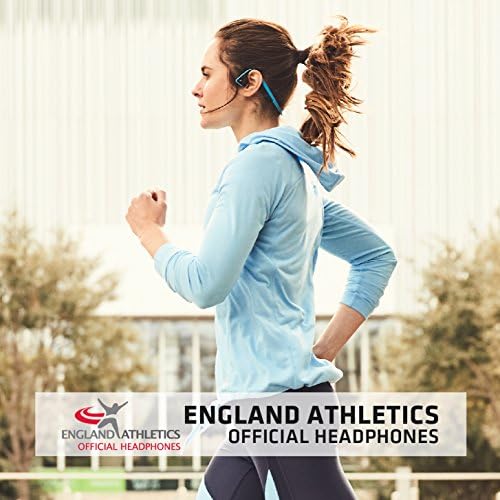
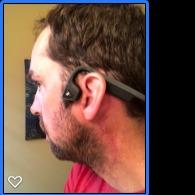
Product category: headphones
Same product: no